Vendasta Square

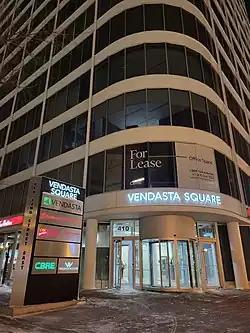
Main entrance of Vendasta Square at night

Vendasta Square (originally named Saskatoon Square) is a 17-story office tower in downtown Saskatoon, Saskatchewan. It is located at the northeast corner of 22nd Street East and 4th Avenue North. It was built in 1979 and is the eleventh tallest building in Saskatoon and the second tallest office tower after the Nutrien Tower.